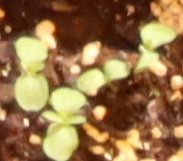
Label: Flax